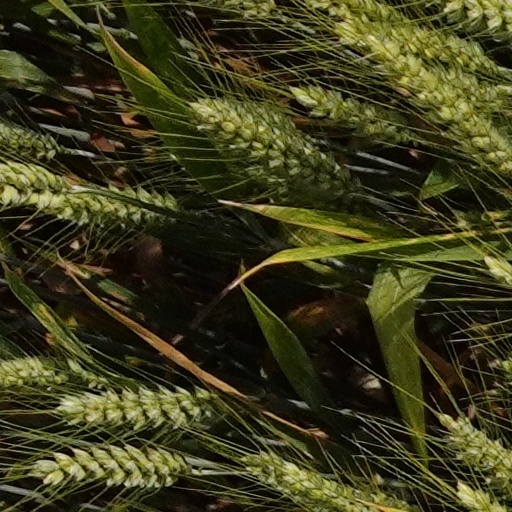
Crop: wheat